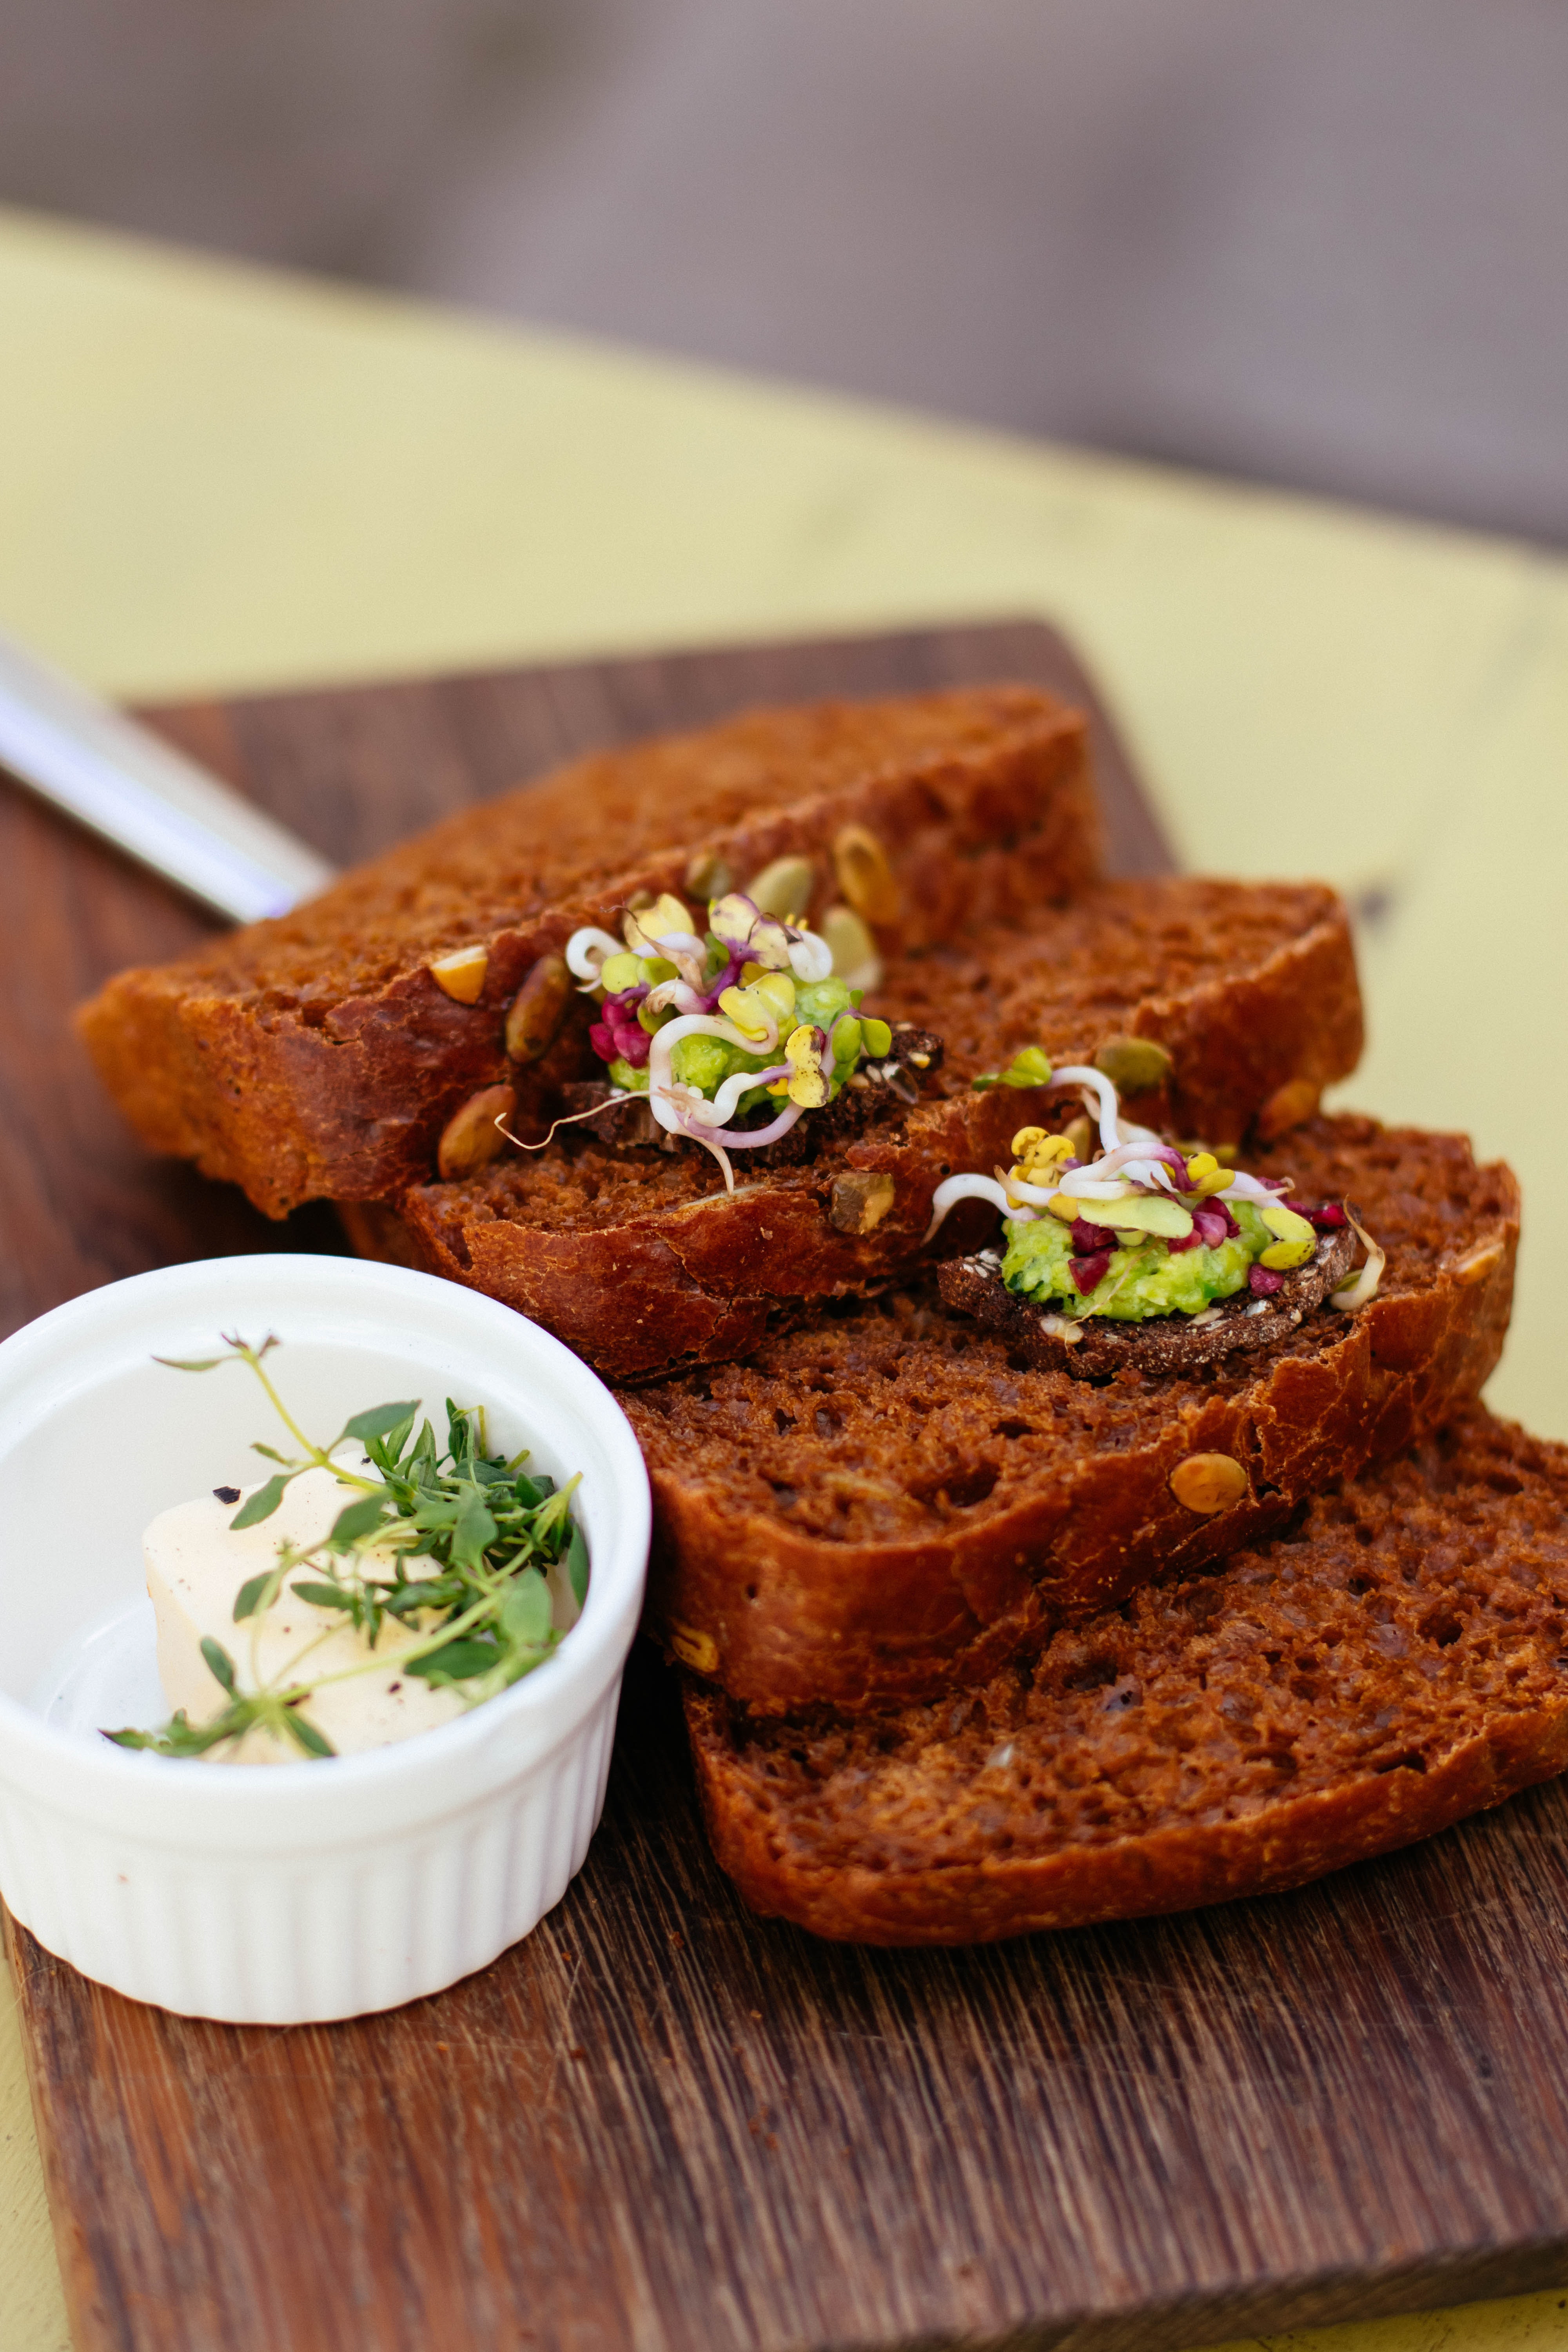
dish, food, cuisine, ingredient, toast, produce, staple food, recipe, vegetarian food, meat, finger food, brunch, Muhammara, chutney